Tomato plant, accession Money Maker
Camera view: tilt-top (135 deg); turntable rotation: 0 degrees
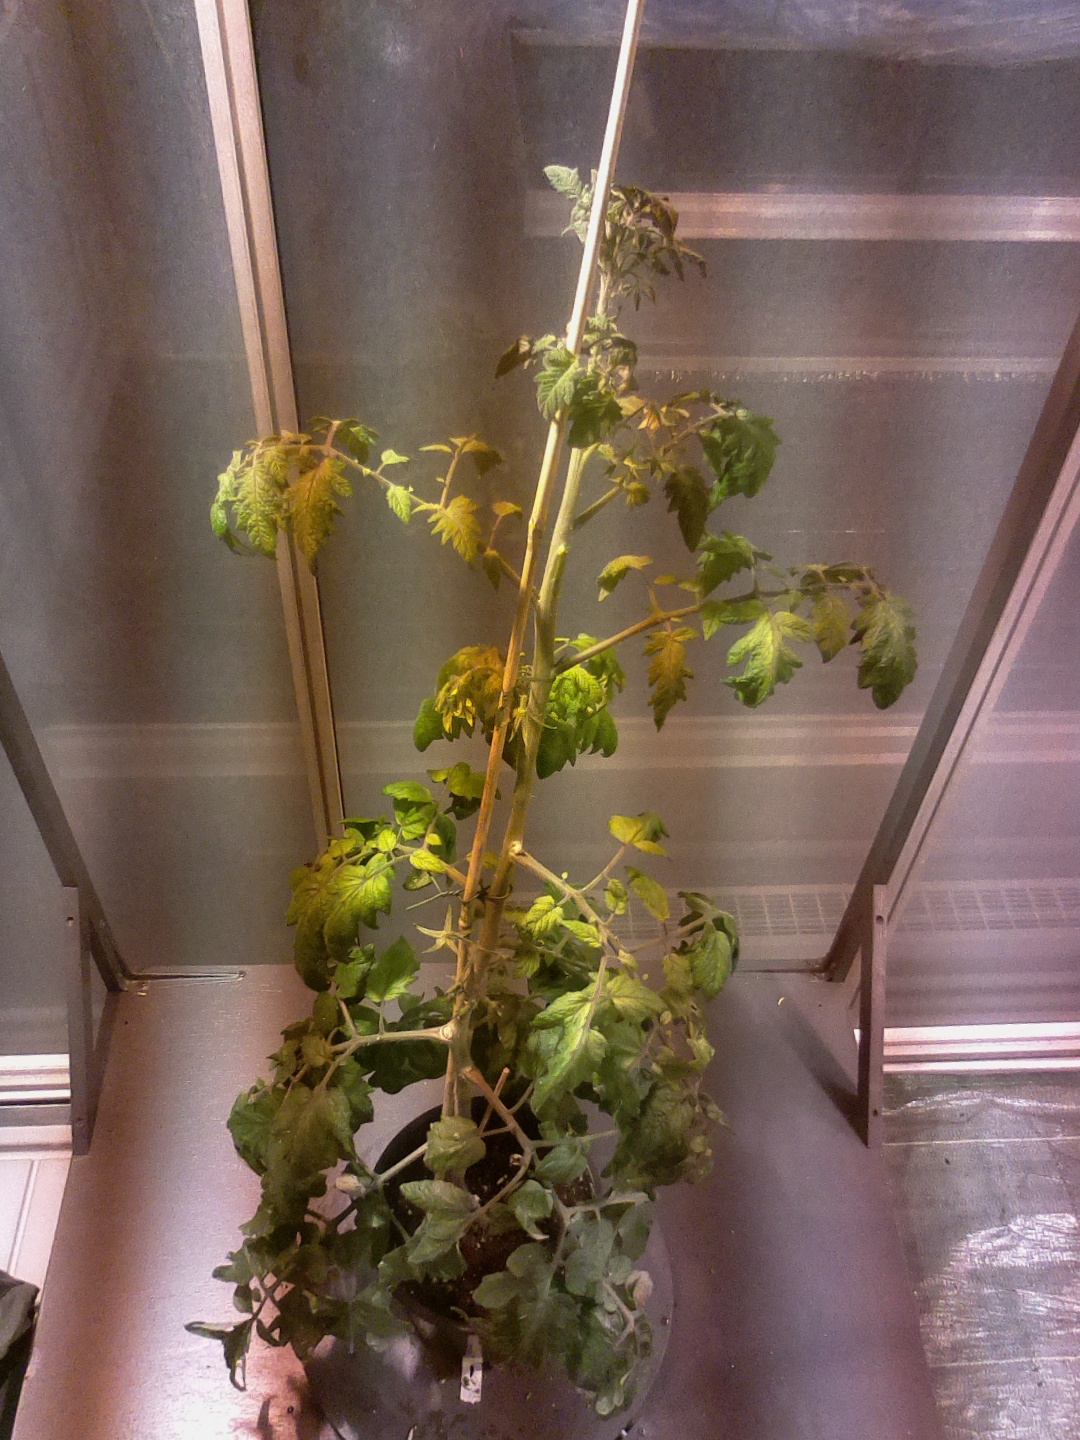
BBCH growth stage 71: 10%-20% of final fruit size